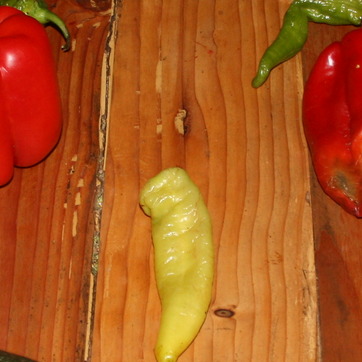
Material: food